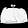
Label: Bag